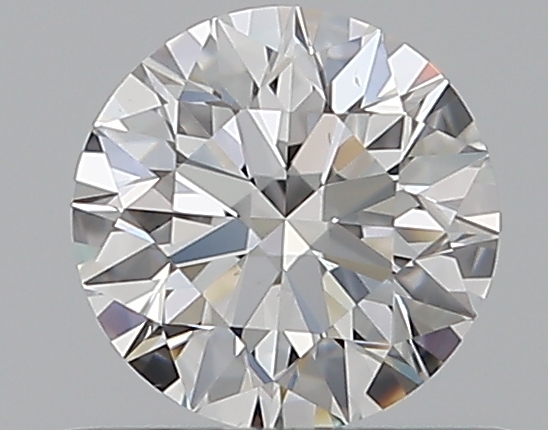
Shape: round
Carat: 0.5
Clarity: VS2
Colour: E
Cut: EX
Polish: EX
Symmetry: EX
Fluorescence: F
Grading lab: GIA
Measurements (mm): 5.05 x 5.08 x 3.16